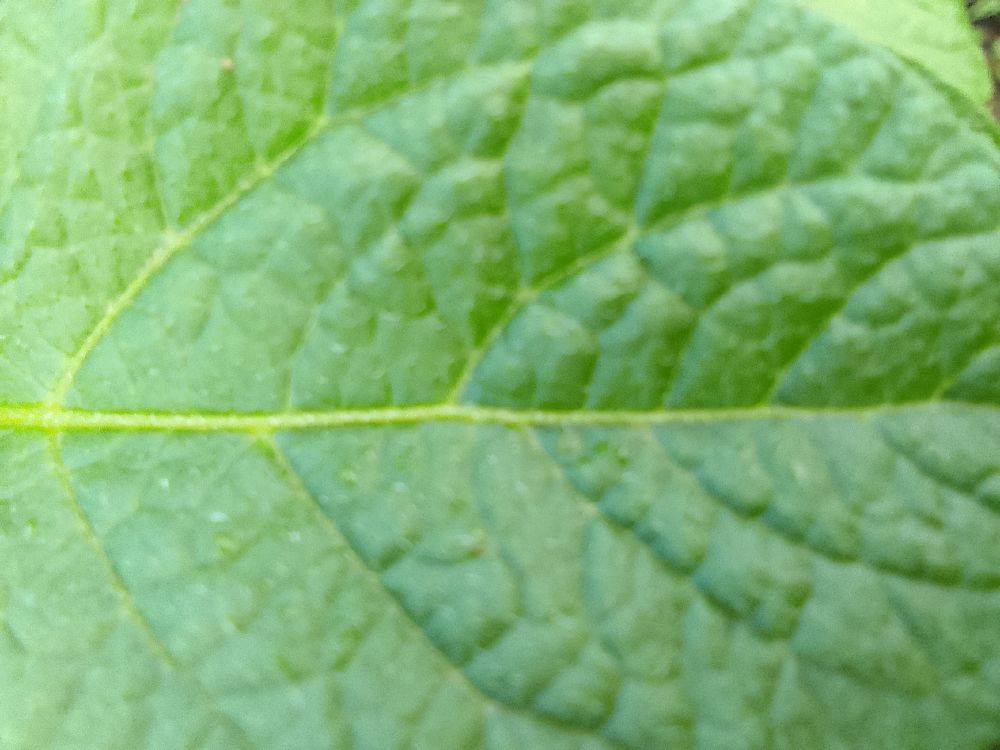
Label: Healthy